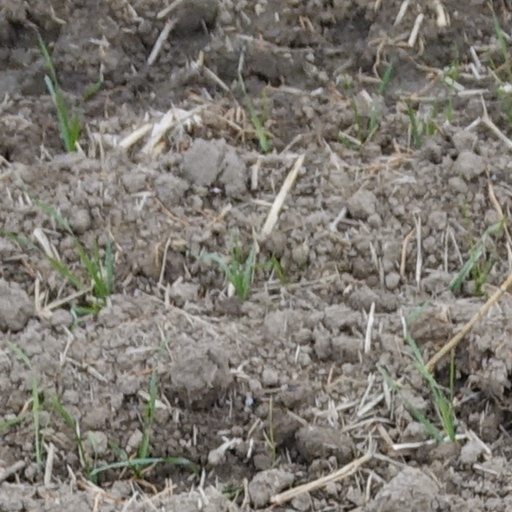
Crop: wheat